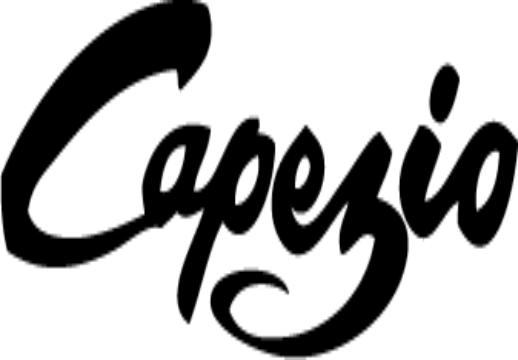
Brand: Capezio
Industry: Clothes